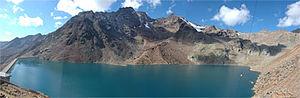
Lac de barrage
Le lac de Quaira est un lac artificiel situé à 2 250 m dans la commune d'Ultimo dans le Tyrol du Sud.